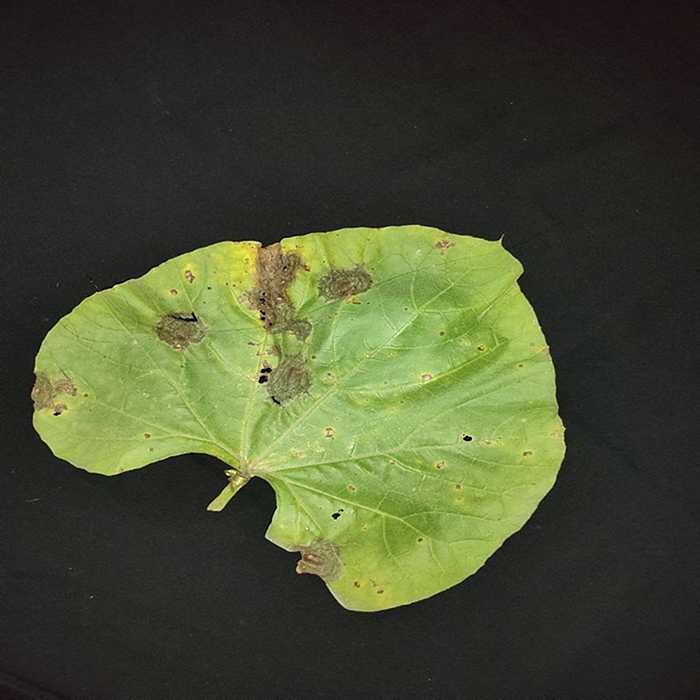
Plant: Bottle gourd
Label: Downey mildew